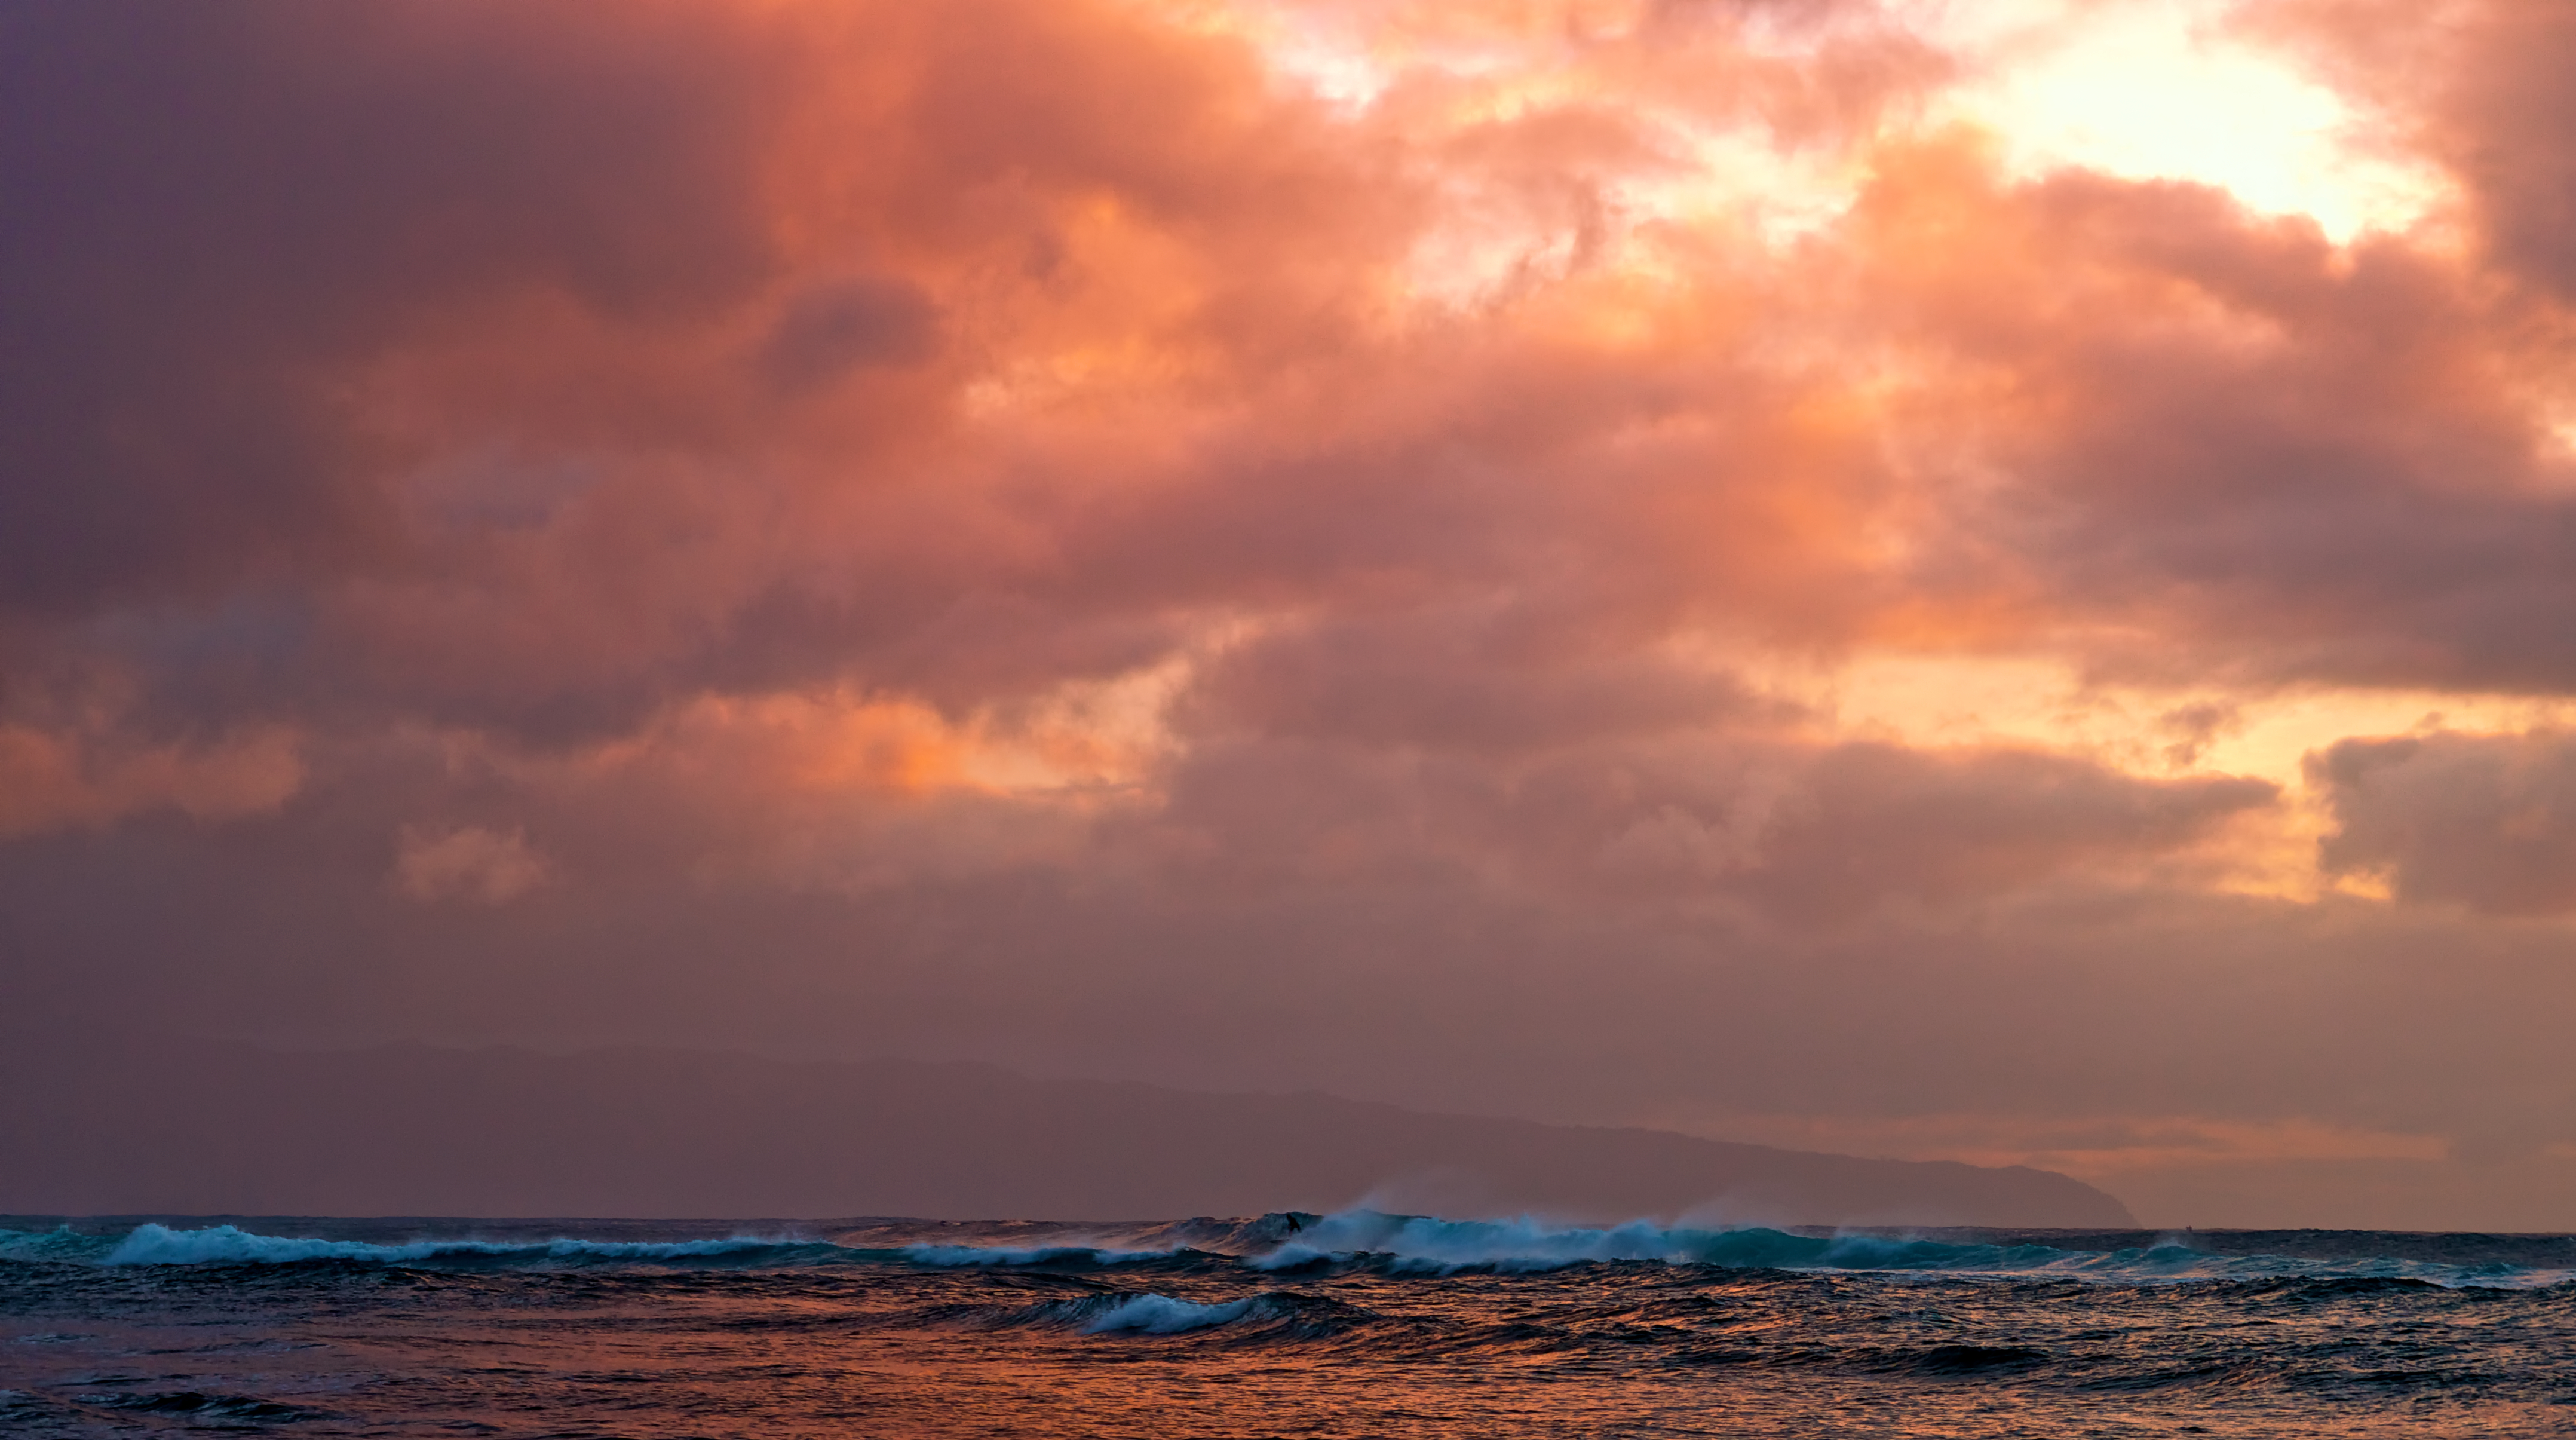
beach, landscape, sea, coast, nature, ocean, horizon, cloud, sky, sun, sunrise, sunset, sunlight, morning, shore, wave, dawn, atmosphere, photo, surfer, dusk, evening, surf, surfing, natural, canon, hawaii, body of water, north, eos, sports, cool, canon7d, epic, 7d, tamron1750, paciffic, afterglow, wind wave, red sky at morning